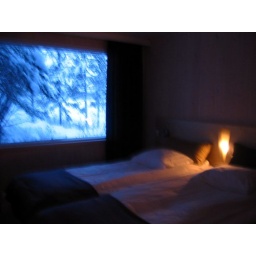
Inside the bedroom in my cabin at the IceHotel, the view into the snowy forest was serene.